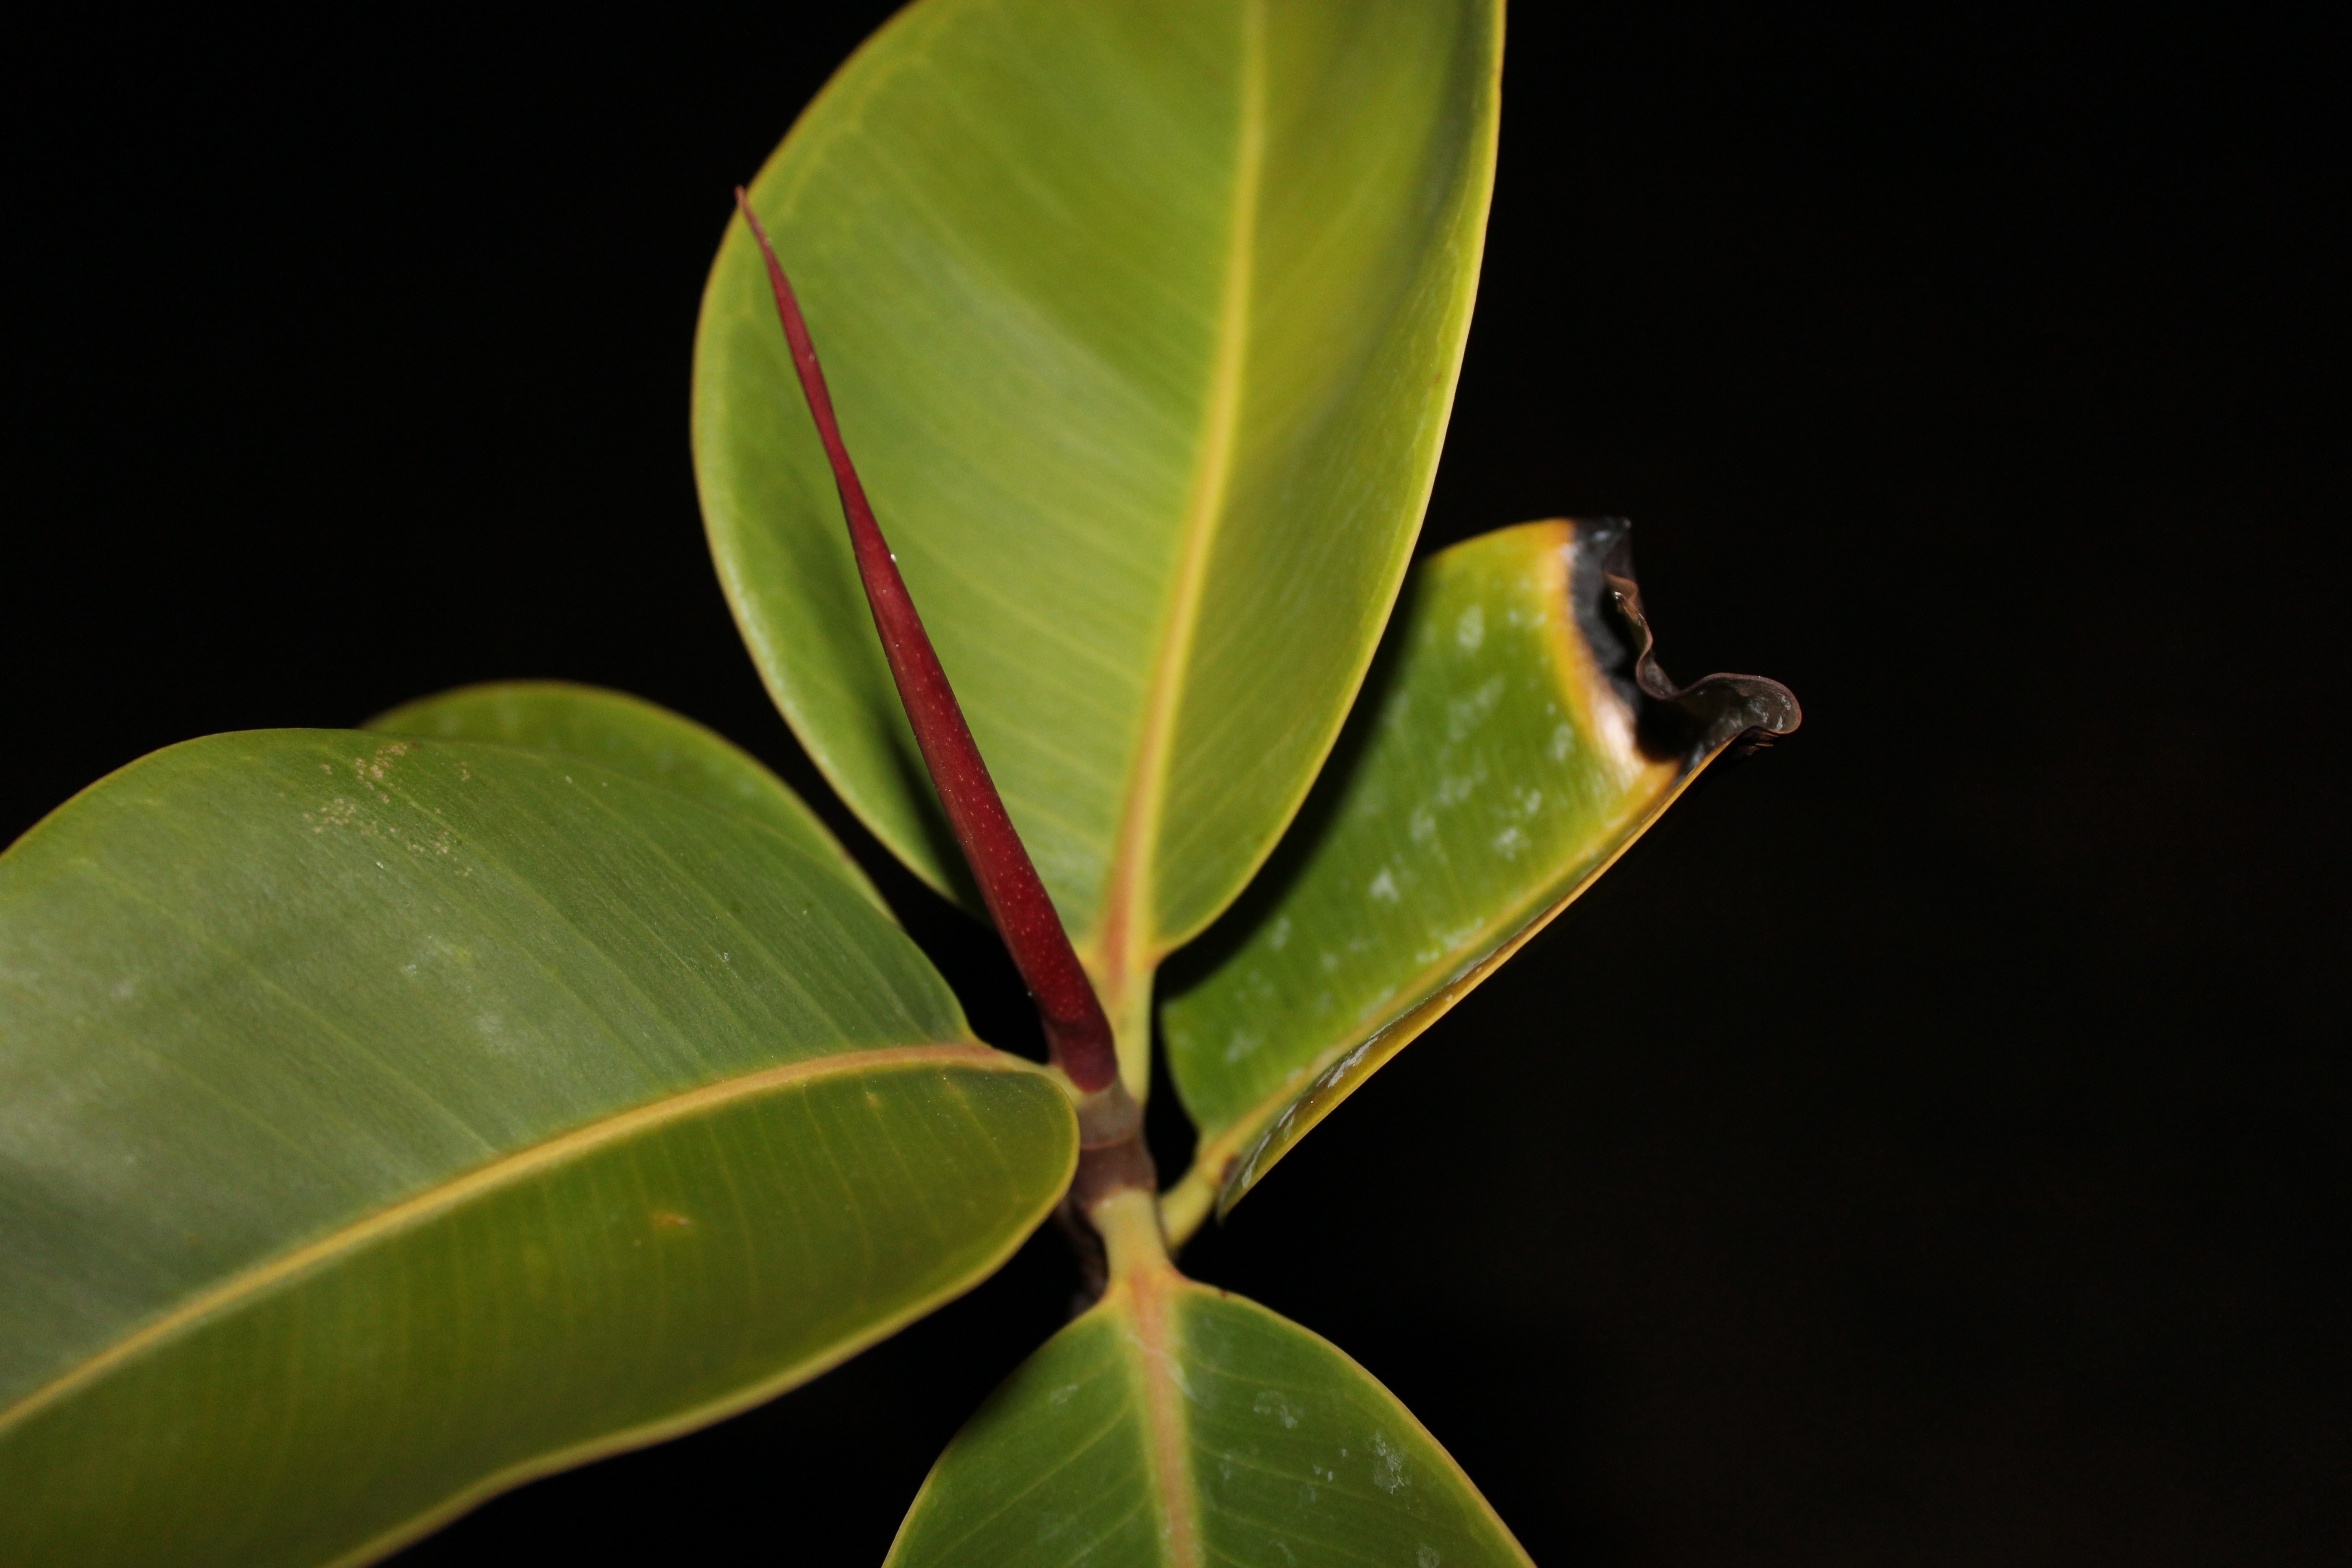
tree, nature, branch, plant, leaf, flower, green, botany, yellow, flora, close up, bud, macro photography, flowering plant, plant stem